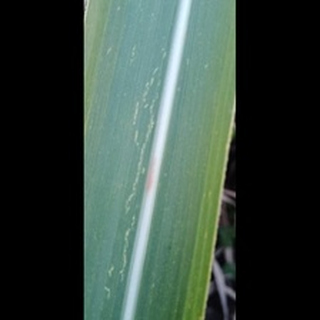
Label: sugarcane_mosaic